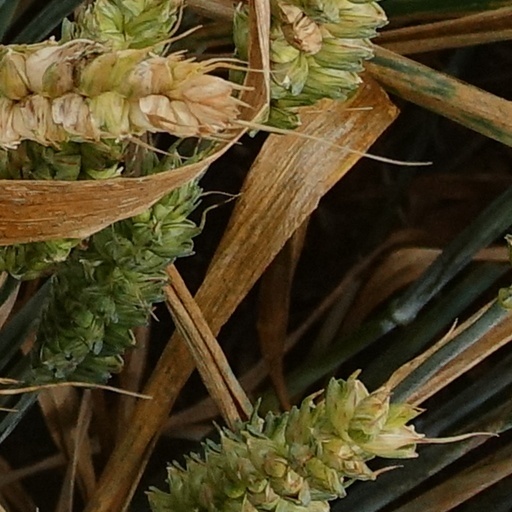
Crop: wheat